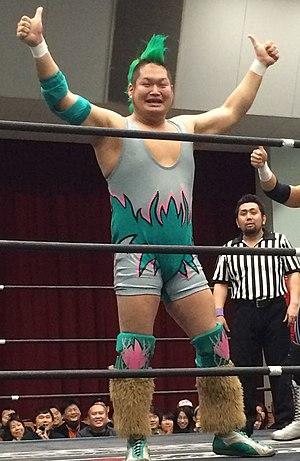
Shigehiro Irie, né le 28 mars 1988 à Adachi, est un catcheur japonais, qui travaille actuellement à la Dramatic Dream Team.